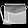
Label: Bag